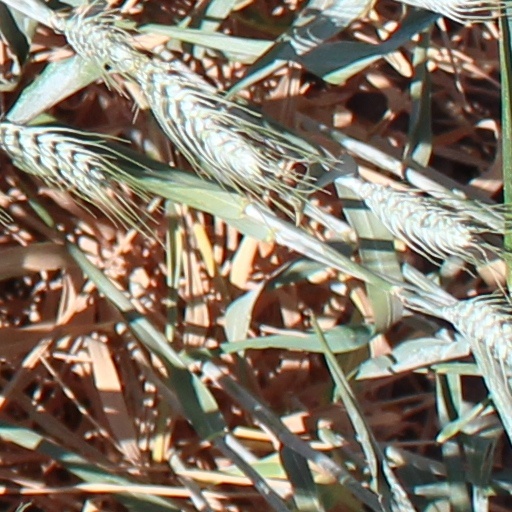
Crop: wheat